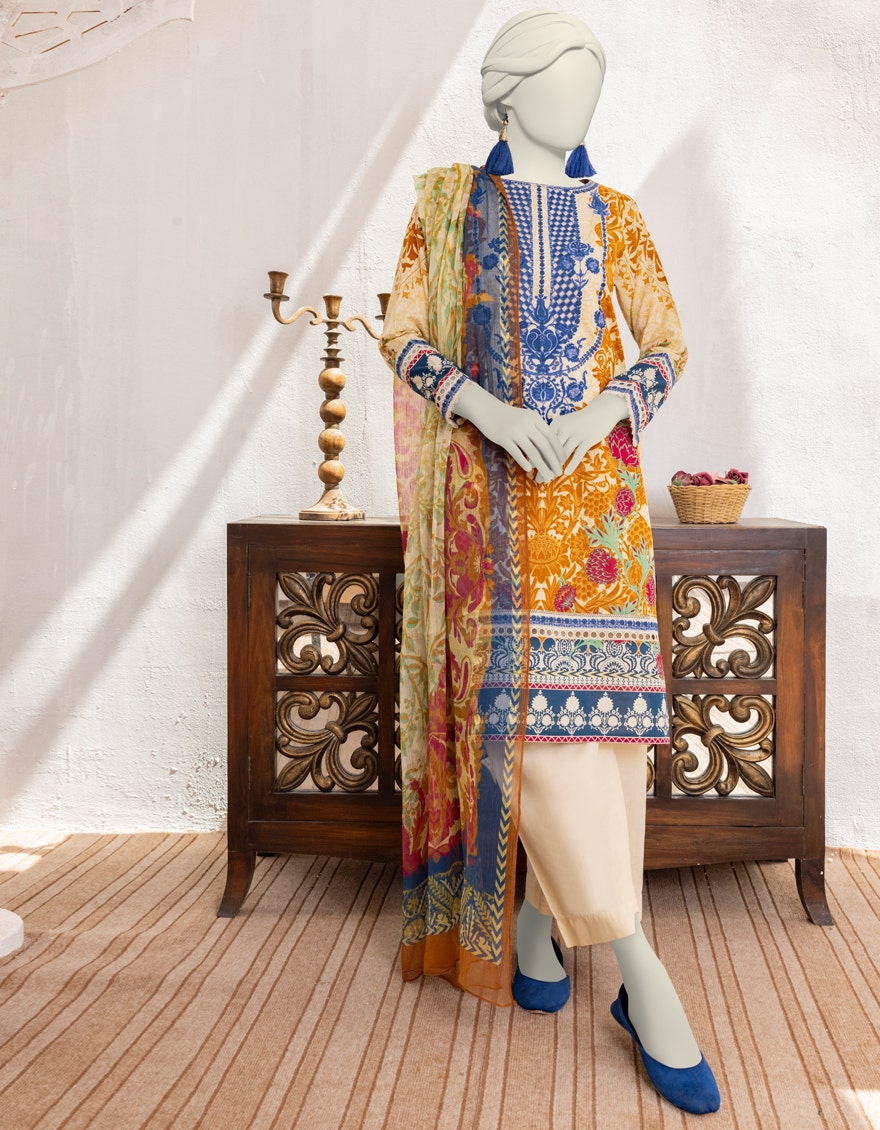
gold multi lawn suit